Florida Air National Guard

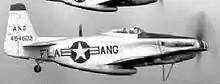
An F-51H Mustang of the 159th Fighter Squadron. The 159th FS operated the Mustang between 1947 and 1954.

A National Guard Bureau document dated 16 March 1946, gave states permission to request an Army Air Forces unit allotment.